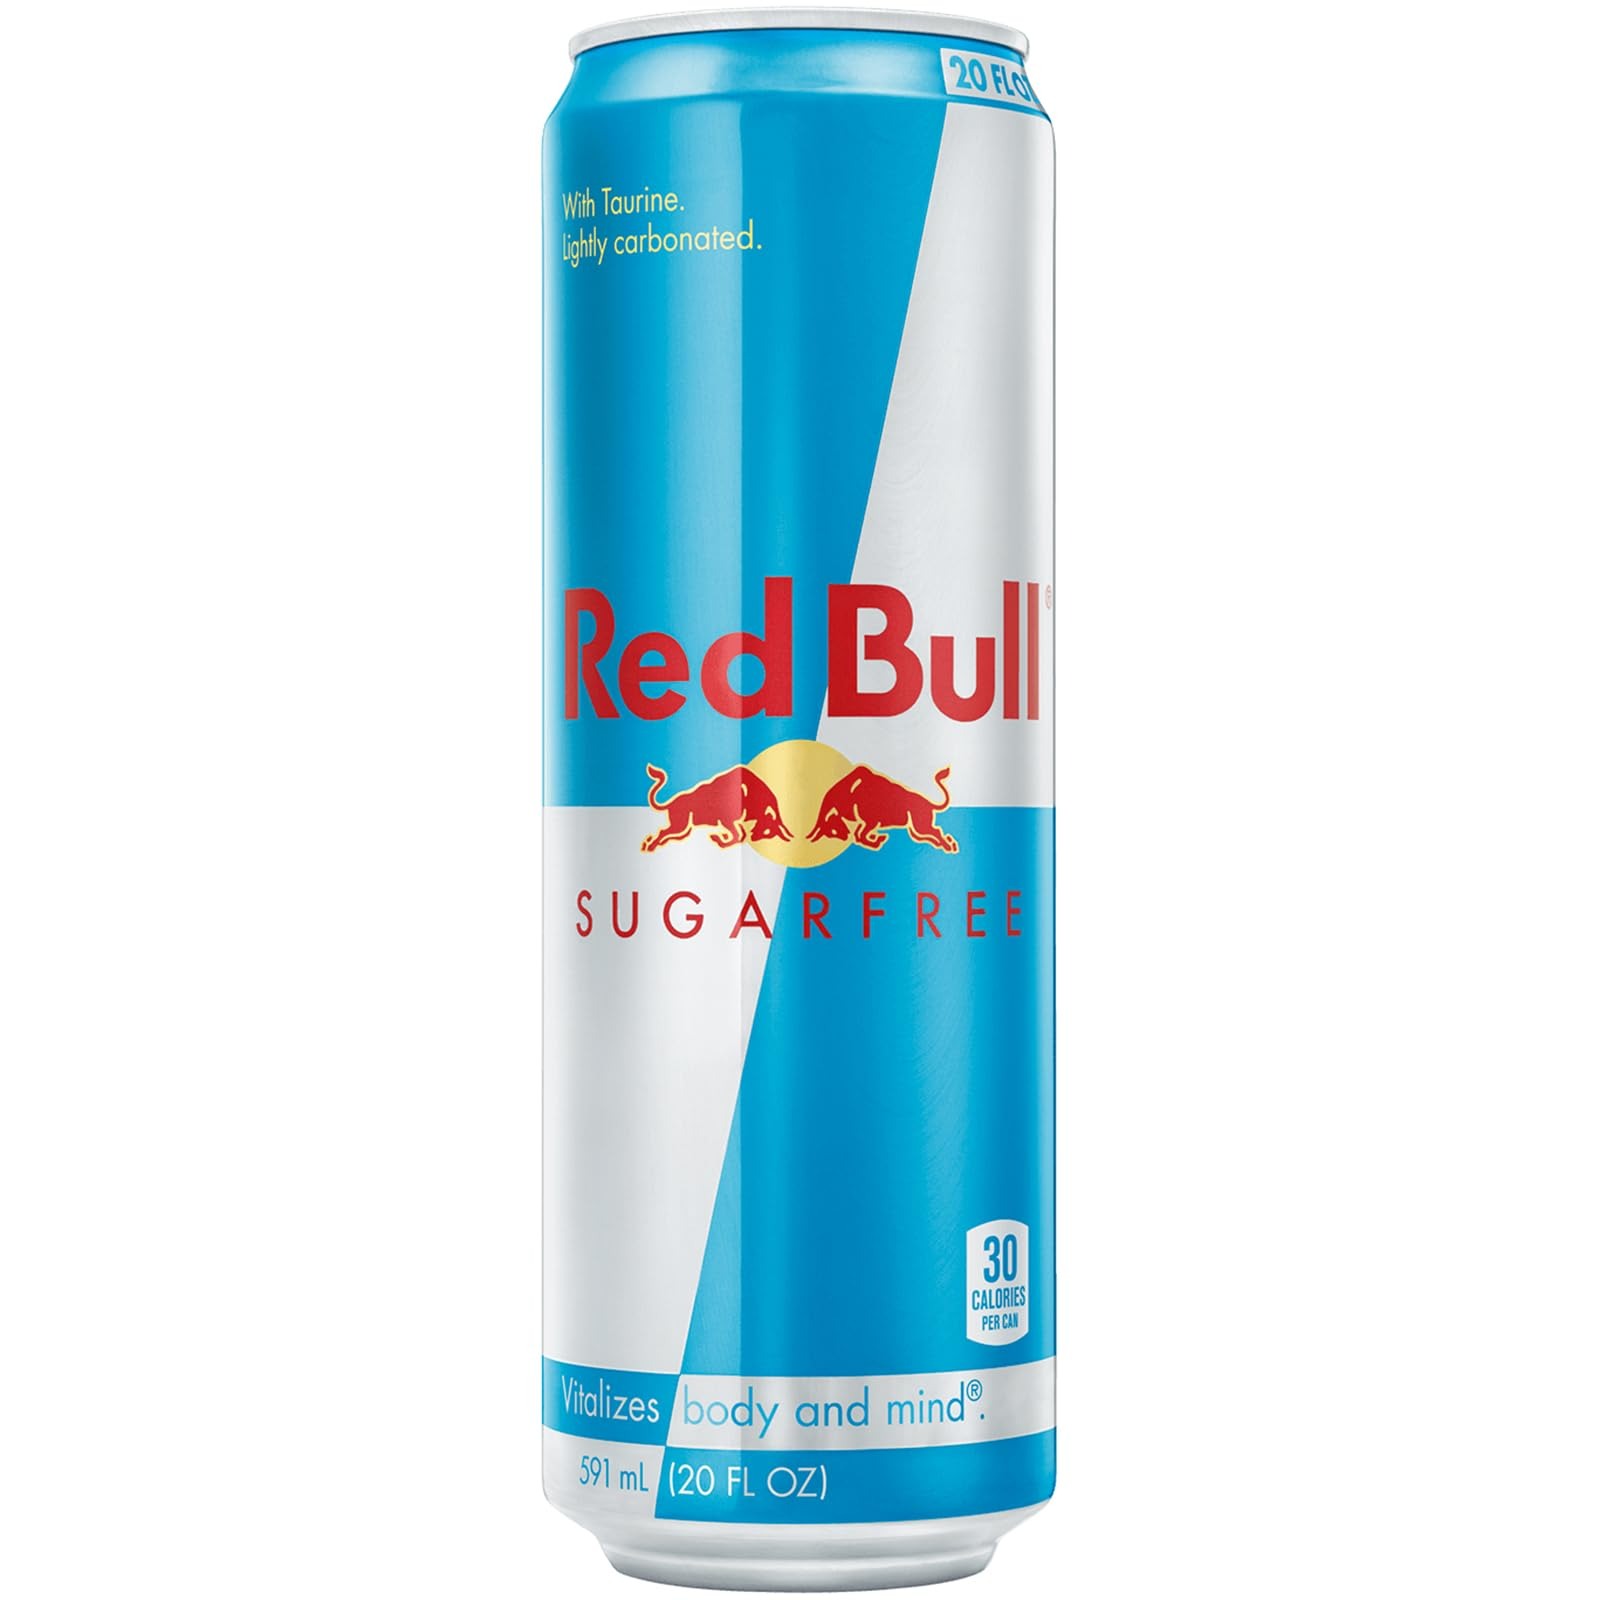
Item Name: Red Bull Energy Drink Sugar Free, 20 Fl Oz,12 count
Bullet Point 1: One 20 fl oz can of Red Bull Sugar Free Energy Drink
Bullet Point 2: Red Bull Sugar Free features Red Bull’s signature formula of high-quality ingredients, including caffeine, taurine, B-group vitamins and water but with no sugar
Bullet Point 3: Red Bull Sugar Free Energy Drink contains 189 mg of caffeine per serving, about the same amount as in an equal serving of home-brewed cup of coffee
Bullet Point 4: Red Bull Energy Drink is formulated to be wheat free, dairy free, lactose free, gluten free, vegetarian and non alcoholic
Bullet Point 5: Red Bull tastes great when enjoyed straight out of the can or poured into a glass over ice
Value: 240.0
Unit: Fl Oz

Price: 51.92